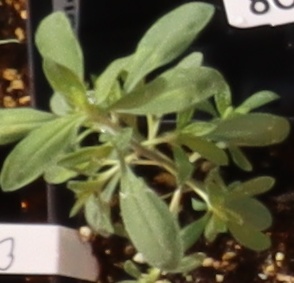
Label: Kochia